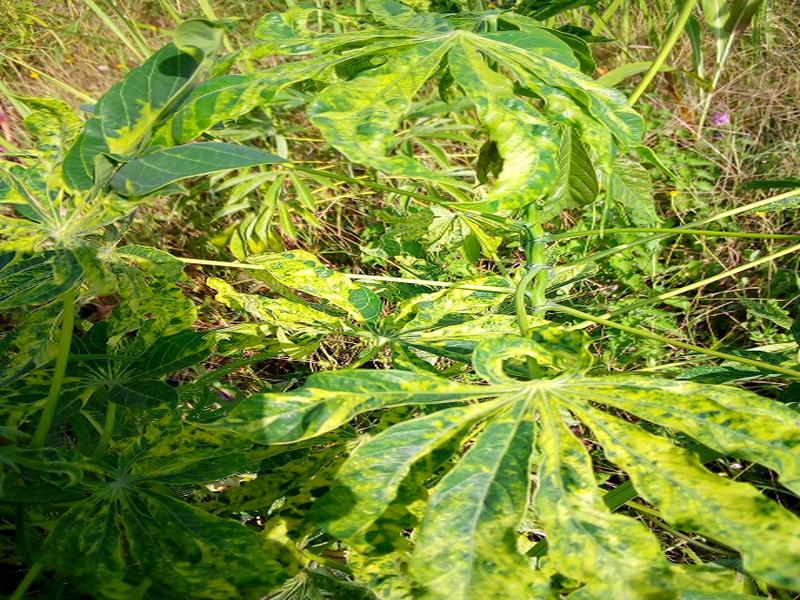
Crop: cassava
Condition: mosaic_disease